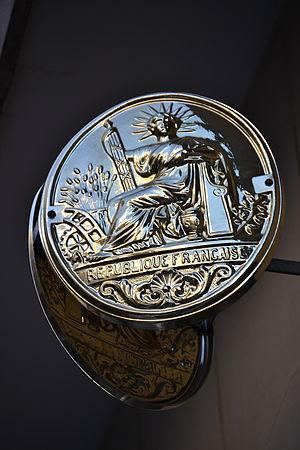
Insigne de notaire parisien situé Rue Berthollet.
Le notariat est l’un des métiers du droit dans les pays de droit romano-civiliste. Le notaire est juriste de droit privé et officier public, nommé par l’autorité publique, chargé d’instrumenter les actes juridiques civils, dits actes notariés, de juridiction non-contentieuse pour lesquels la forme authentique est prescrite par la loi ou requise par les parties. La profession de notaire remonte au haut Moyen Âge dans les pays de l’empire byzantin.
Le prix Marianne est un prix littéraire, créé en 1999 par la Chambre des notaires de la Moselle à l’initiative de son président de l’époque. Son nom provient du fait que Marianne est le nom de l’emblème de la République que l’on retrouve sur le panonceau des études et du sceau des notaires.